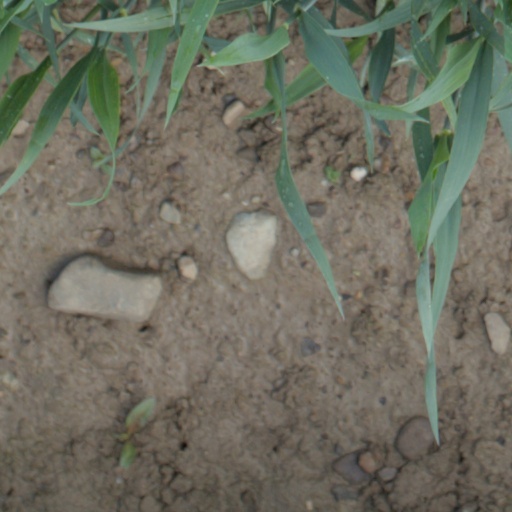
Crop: wheat